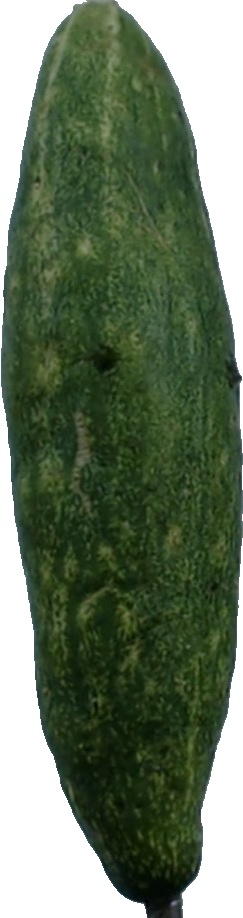
Label: cucumber_3